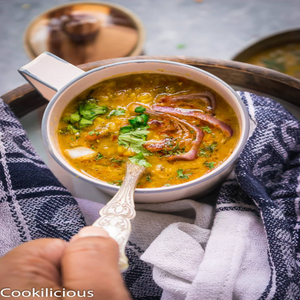
Dish: dal